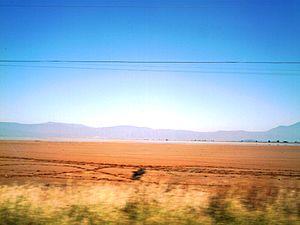
Techaluta de Montenegro est un village et l'une des 125 municipalités de l'État de Jalisco au Mexique.